Fountains of Bellagio

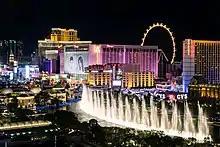
View of the fountain show and Las Vegas Strip, 2019

The lake was scheduled to host a portion of the 2020 NFL draft. A floating red-carpet stage was to be constructed on the lake, with players transported there by boat. However, these plans were canceled due to the pandemic, with the draft being held through videoconferencing instead. Las Vegas was subsequently awarded the 2022 NFL draft, which featured the return of the floating stage concept on the Bellagio lake. The fountains were also incorporated into the 2022 NHL All-Star Skills Competition, which took place on the lake.